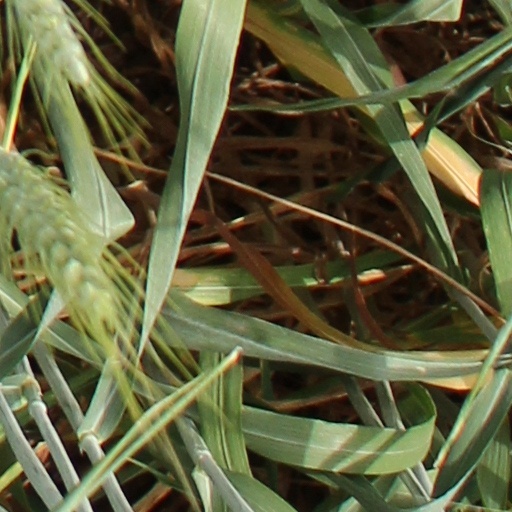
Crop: wheat